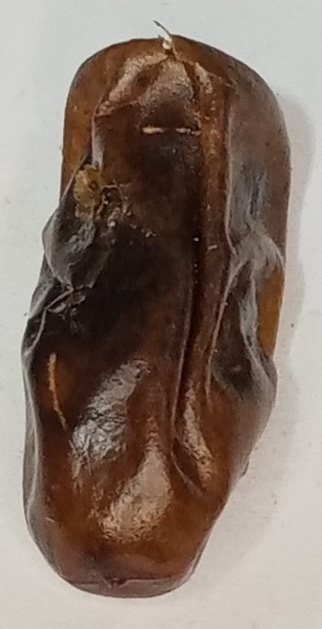
Variety: gajar
Size: small
Grade: grade-3